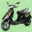
Label: motorcycle